United Nations Security Council Resolution 2027

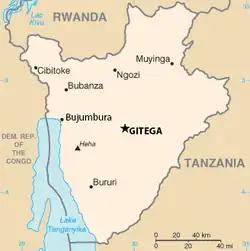
Location of Burundi

United Nations Security Council Resolution 2027 was unanimously adopted on 20 December 2011, after recalling resolutions 1719 (2006), 1791 (2007), 1858 (2008) and 1902 (2009) and 1959 (2010). It mandated that the UNSC will "continue its support for the Government of Burundi in the areas of socio-economic development, reintegrating conflict-affected populations and deepening the country’s regional integration."